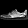
Label: Sneaker